Brian Barry-Murphy

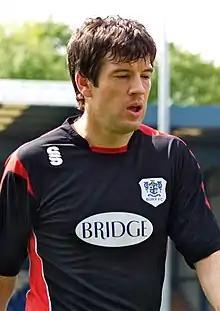
Barry-Murphy playing for Bury in 2009

Brian Barry-Murphy (born 27 July 1978) is an Irish professional football manager and former player who is the head coach of club Cardiff City.